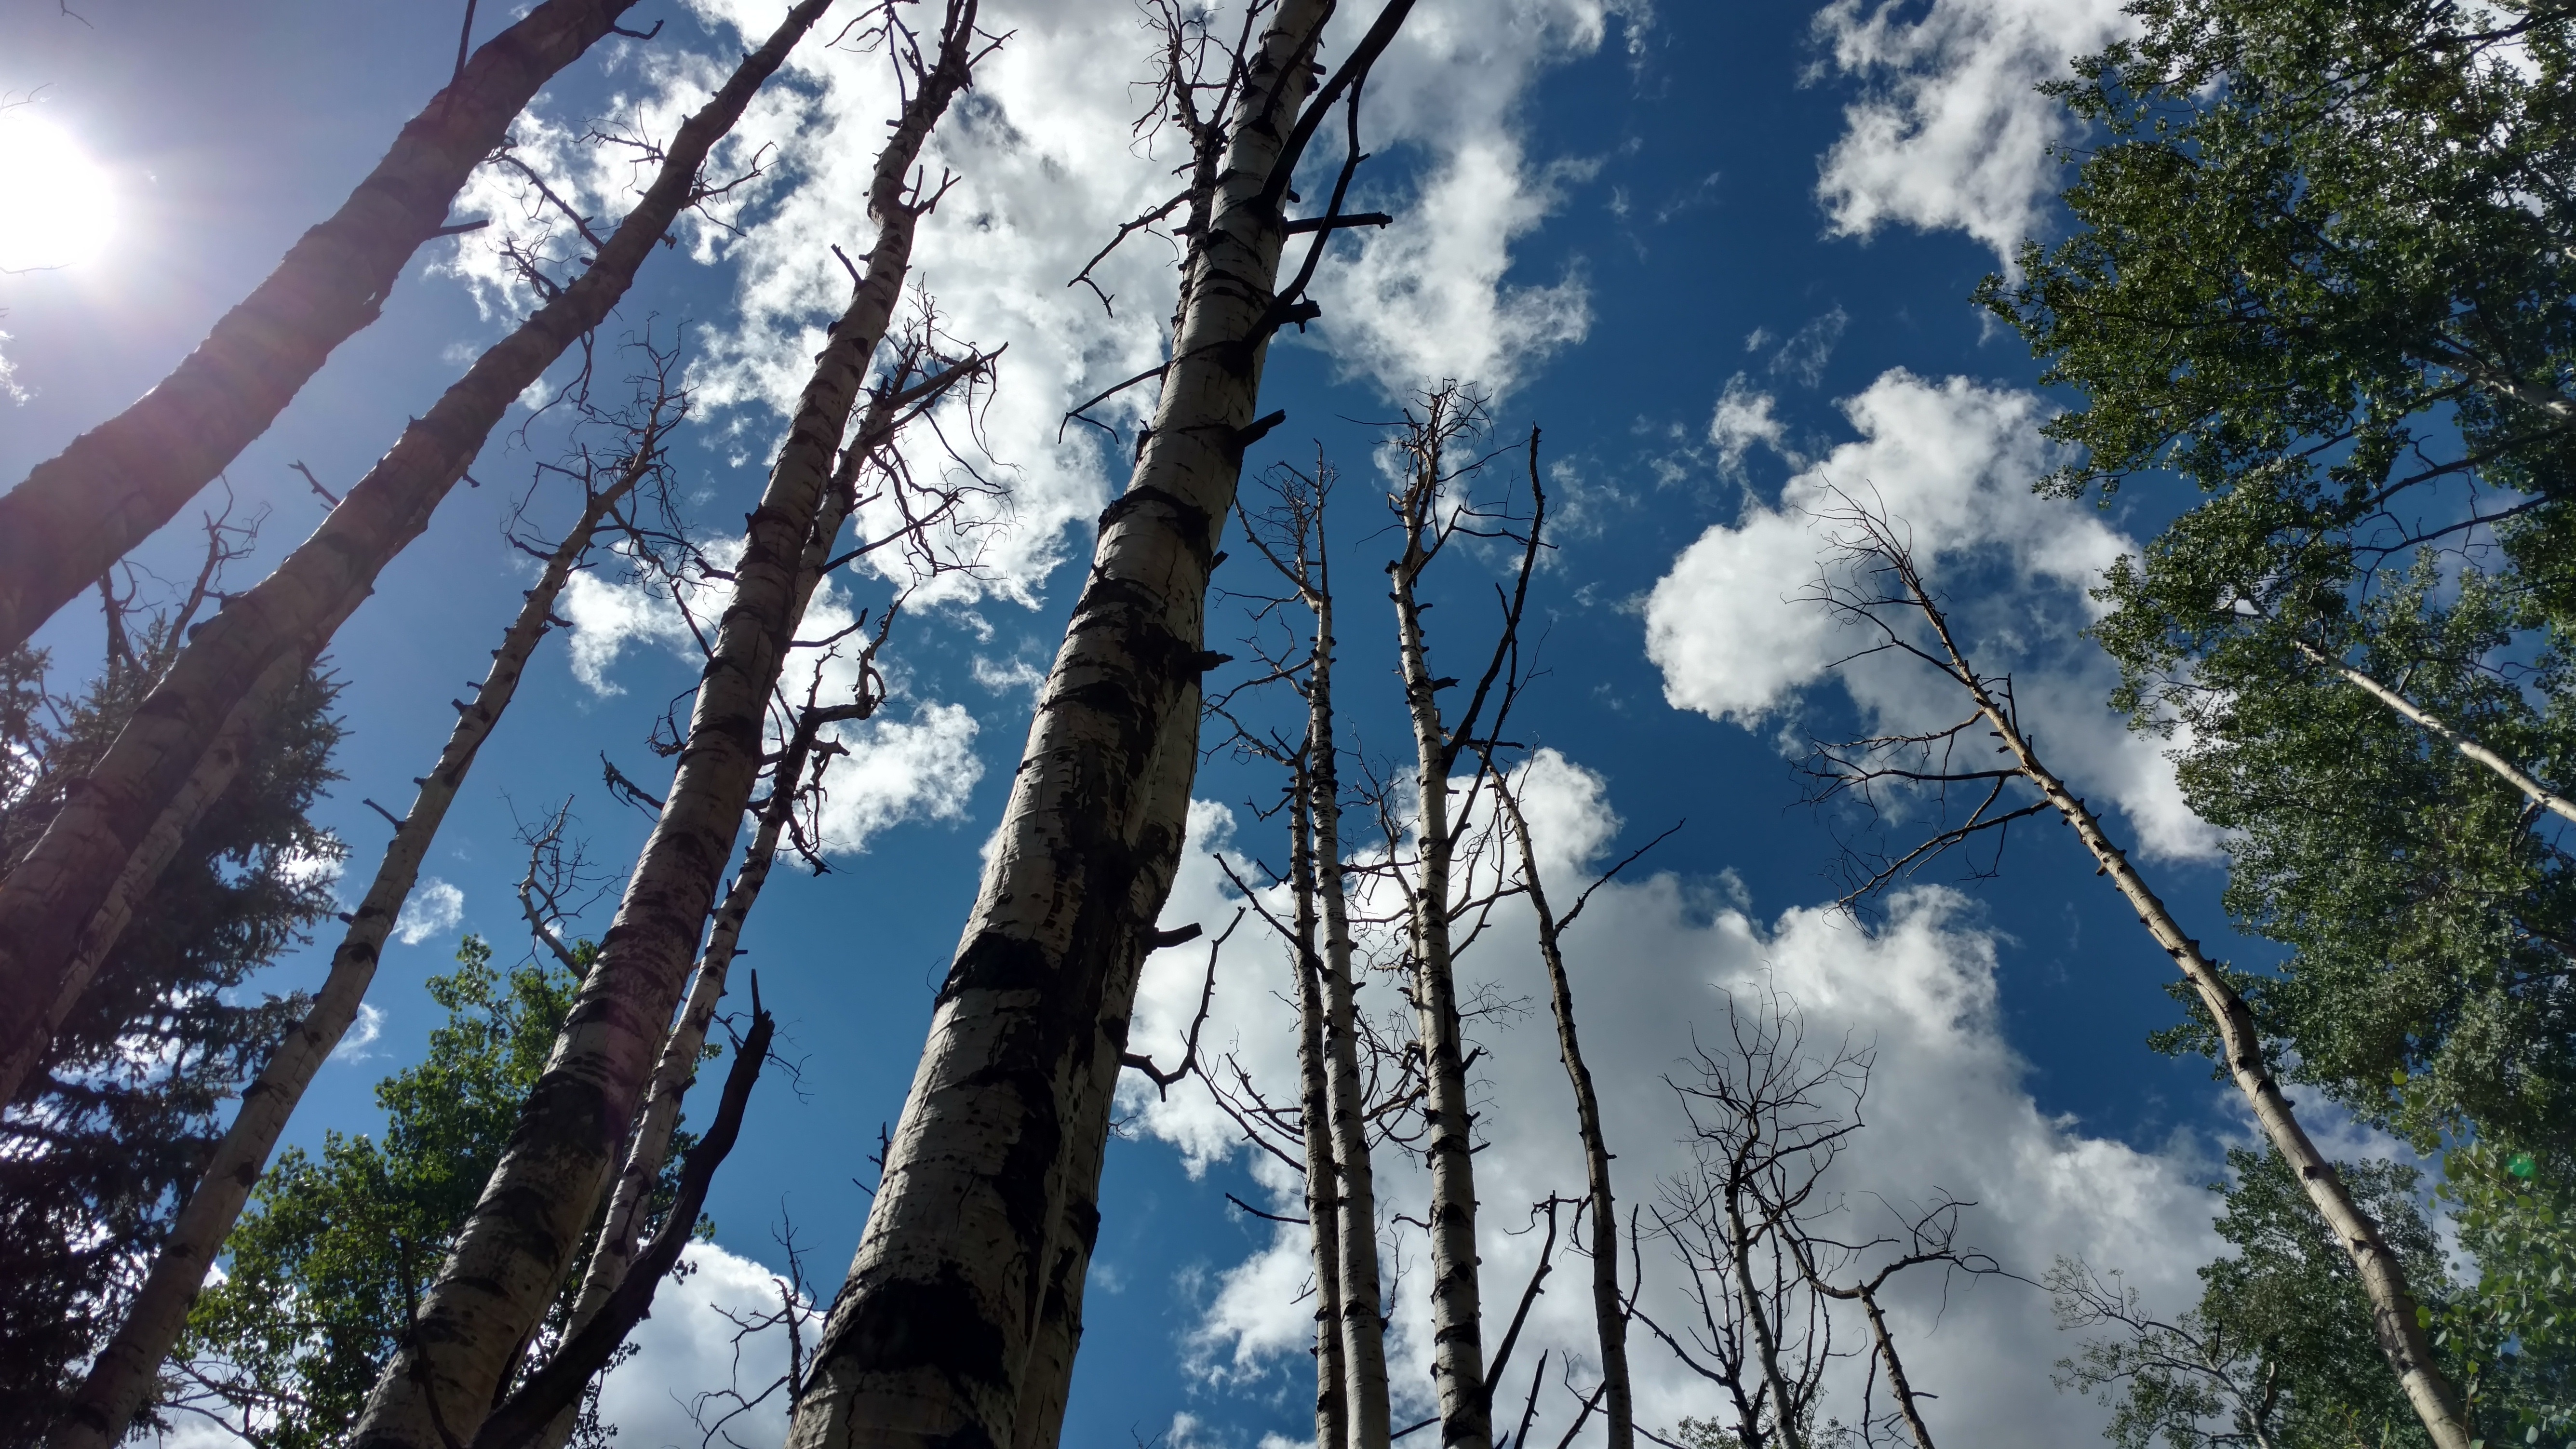
tree, nature, forest, branch, mountain, snow, winter, cloud, plant, sky, sunlight, season, blue sky, trees, aspen, dead trees, woody plant, land plant